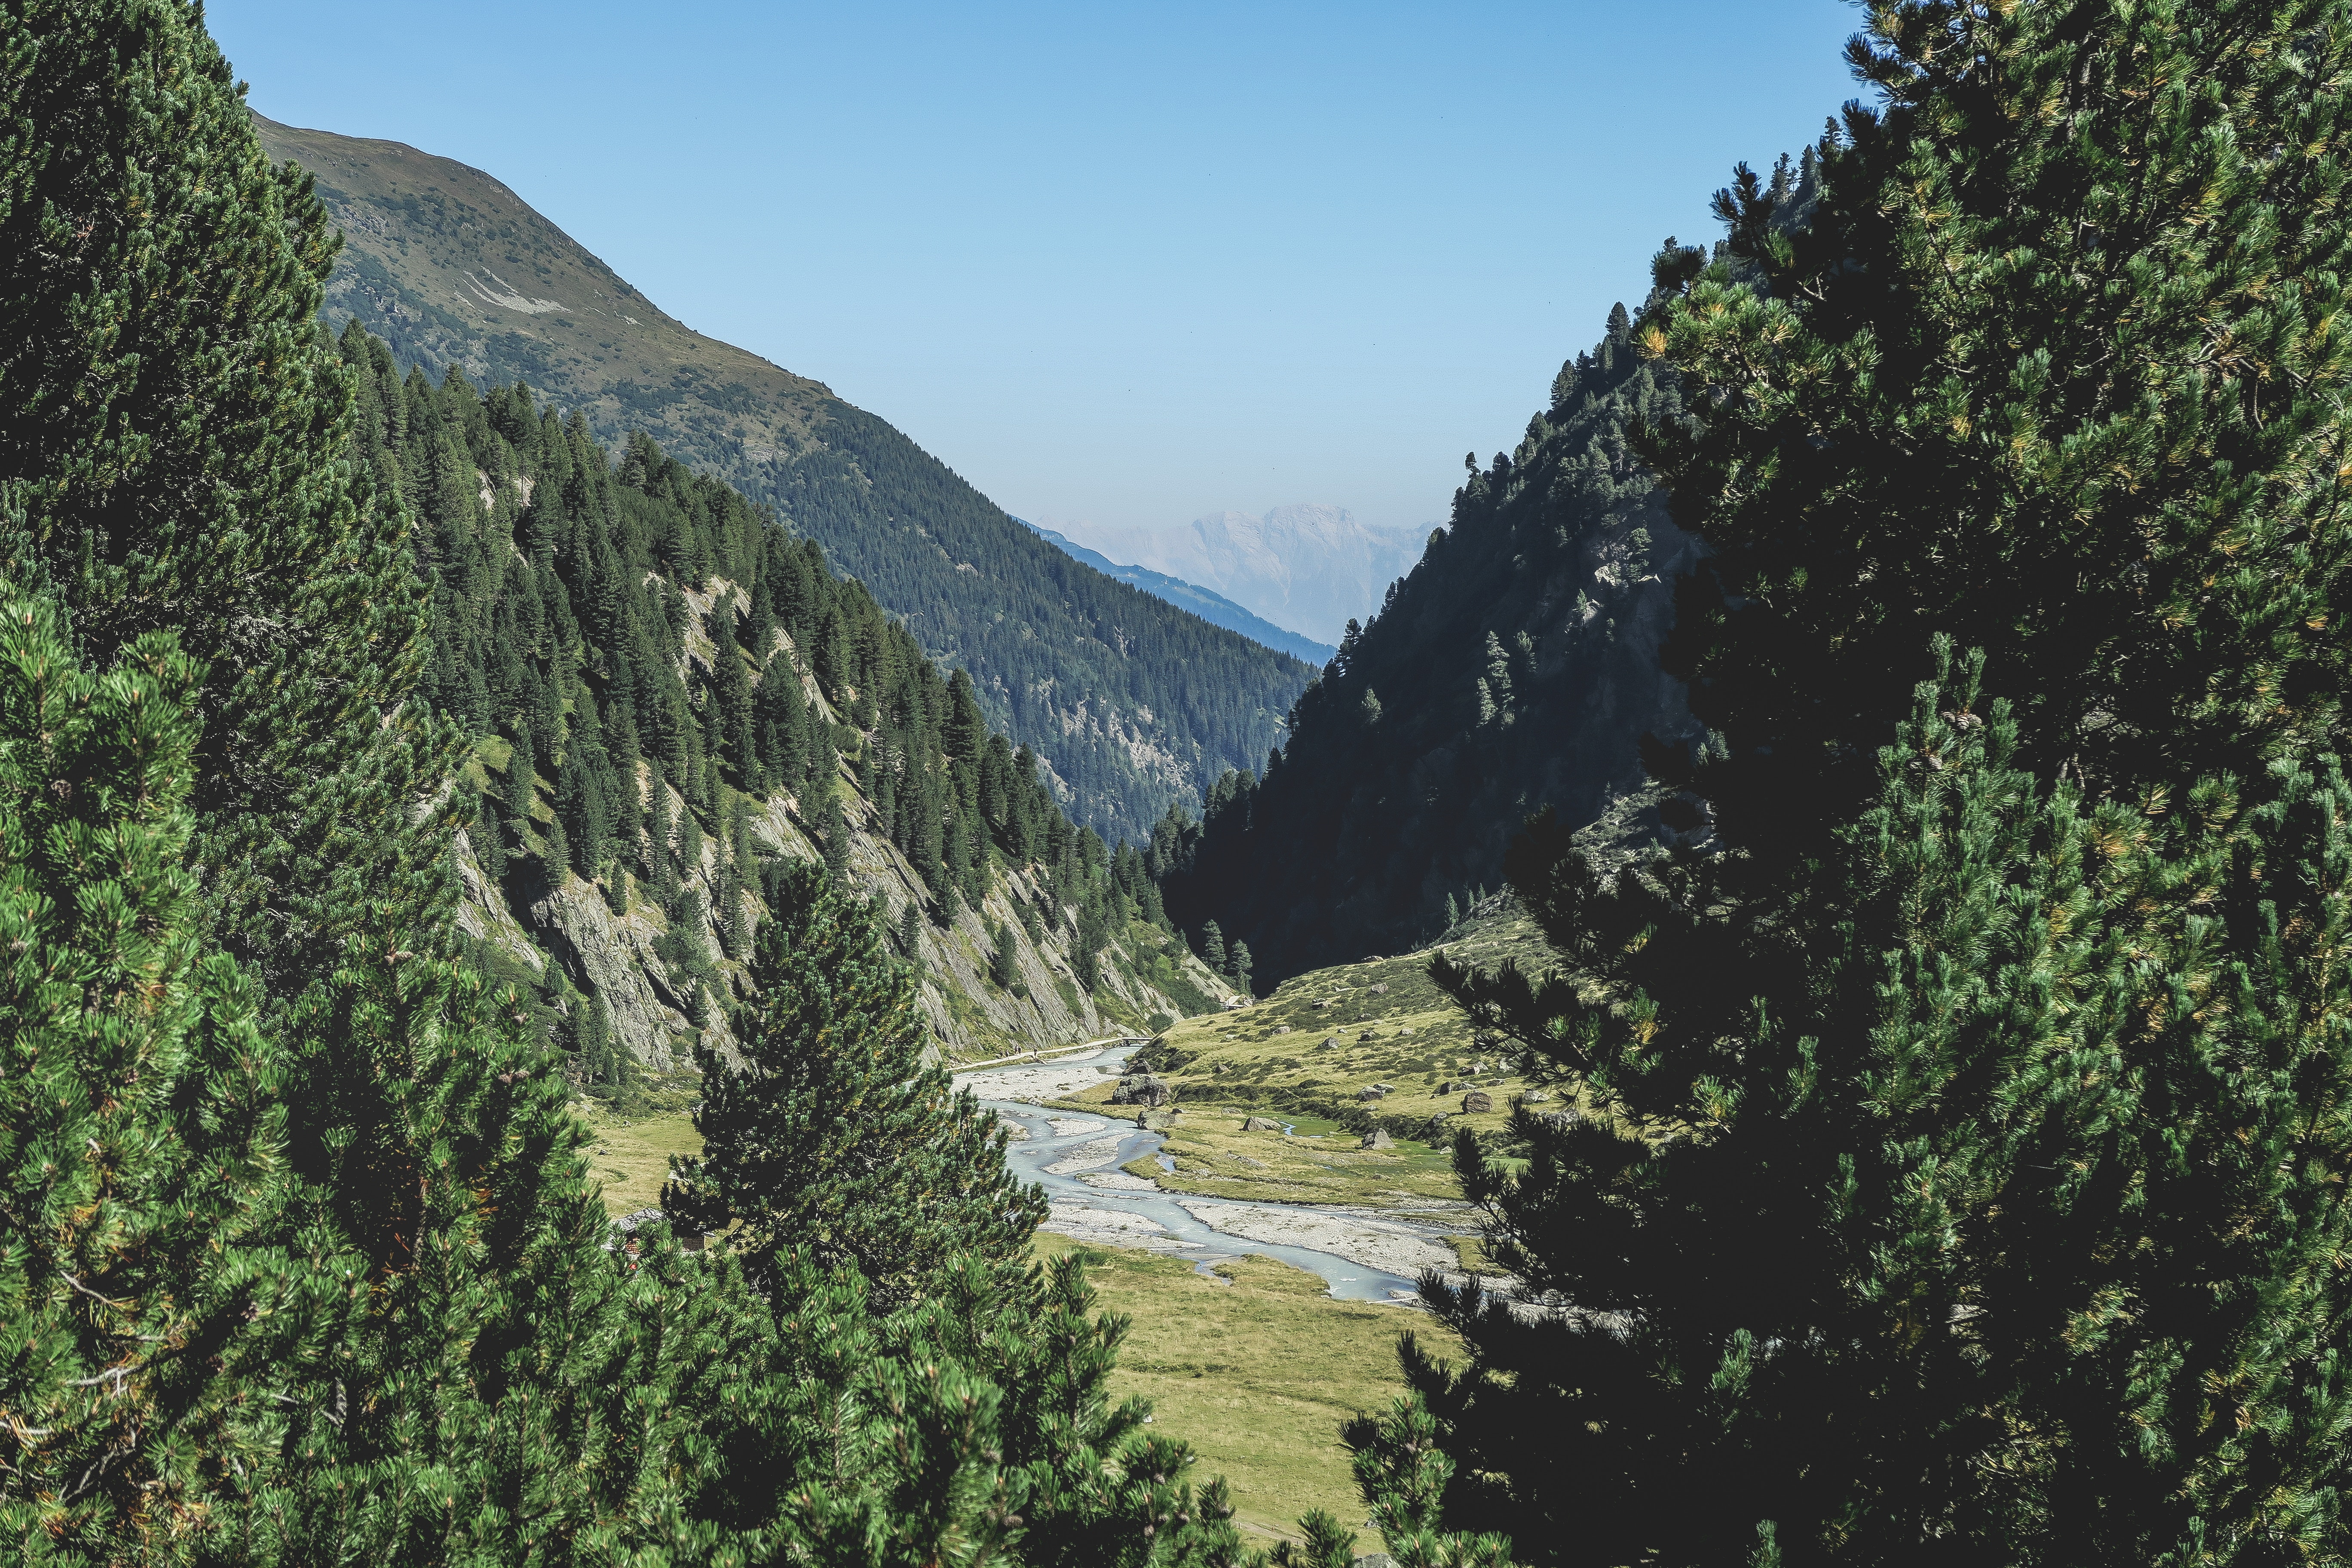
landscape, tree, mountain, trail, river, valley, mountain range, ridge, ravine, ecosystem, landform, mountain pass, geographical feature, mountainous landforms